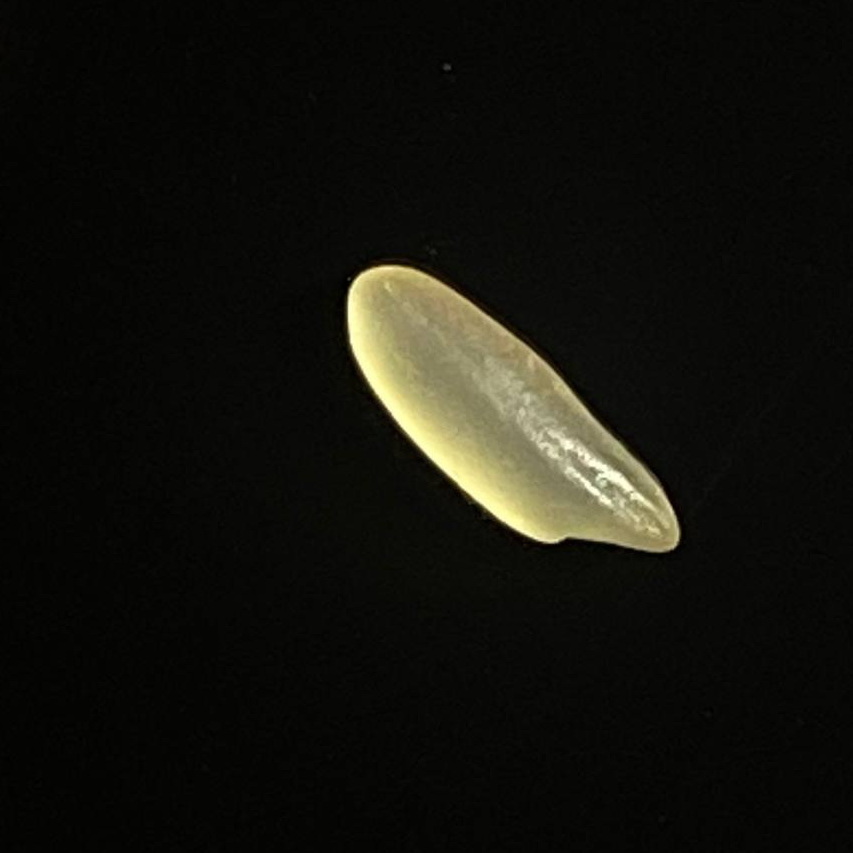
Rice variety: Shorna5